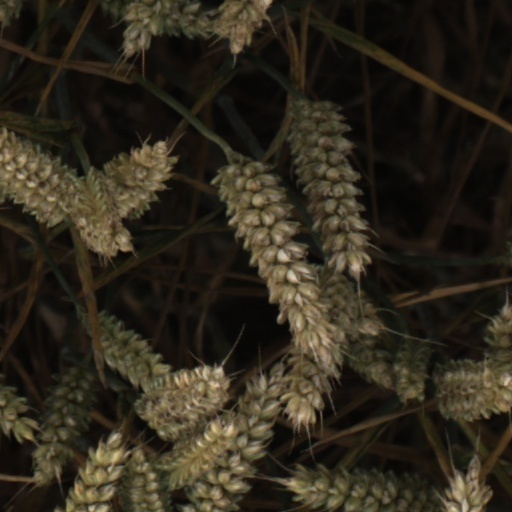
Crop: wheat